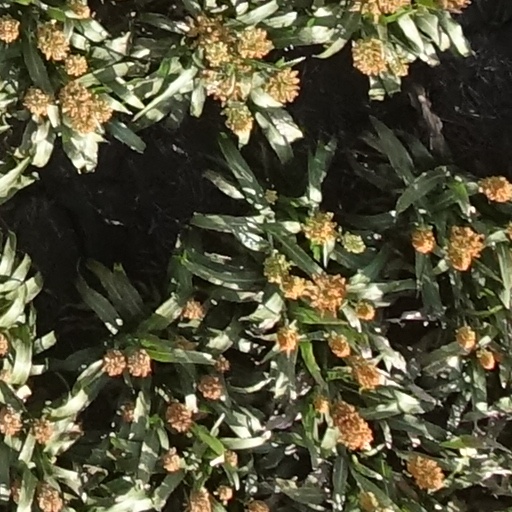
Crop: sorghum